Max Henry Ferrars

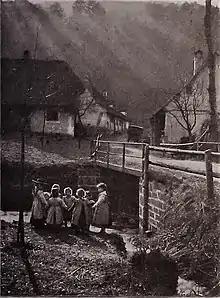
Black Forest village scene

Based on their sound knowledge of the Burmese language and wide travels in different parts of the country, he and his wife Bertha Ferrars (née Häusler, 17 November 1845–1937) published a book in 1900, entitled "Burma". This included detailed ethnographical descriptions of various native ethnic groups and their cultures, with 455 black-and-white photographs, taken during their travels in the 1890s.